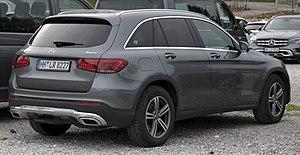
Le Mercedes-Benz Type 253 est un SUV familial fabriqué par Mercedes-Benz à partir de septembre 2015 et est actuellement encore en production. Le 253 fait partie de la Classe GLC.